Kangaroo

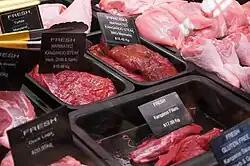
Kangaroo meat on sale in Melbourne

Nine out of ten animal collisions in Australia involve kangaroos. A collision with a vehicle is capable of killing a kangaroo. Kangaroos dazzled by headlights or startled by engine noise often leap in front of cars. Since kangaroos in mid-bound can reach speeds of around and are relatively heavy, the force of impact can be severe. Small vehicles may be destroyed, while larger vehicles may suffer engine damage. The risk of harm or death to vehicle occupants is greatly increased if the windscreen is the point of impact. As a result, "kangaroo crossing" signs are commonplace in Australia.